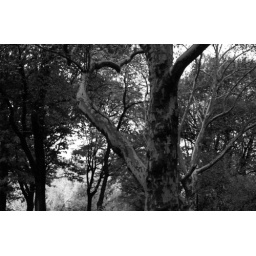
in black and white